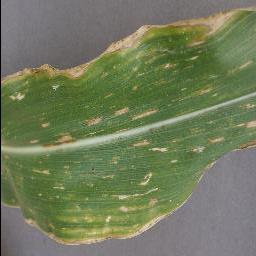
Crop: corn
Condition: (maize)_cercospora_spot_gray_spot